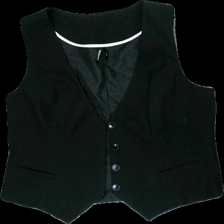
View: front
Type: Vest
Category: Ladies
Brand: Kappahl
Colors: Black
Material: 63% polyester 34% viscose 3% elastane
Cut: Regular
Size: 44
Season: All
Stains: Minor
Price range: <50
Recommended usage: Remake